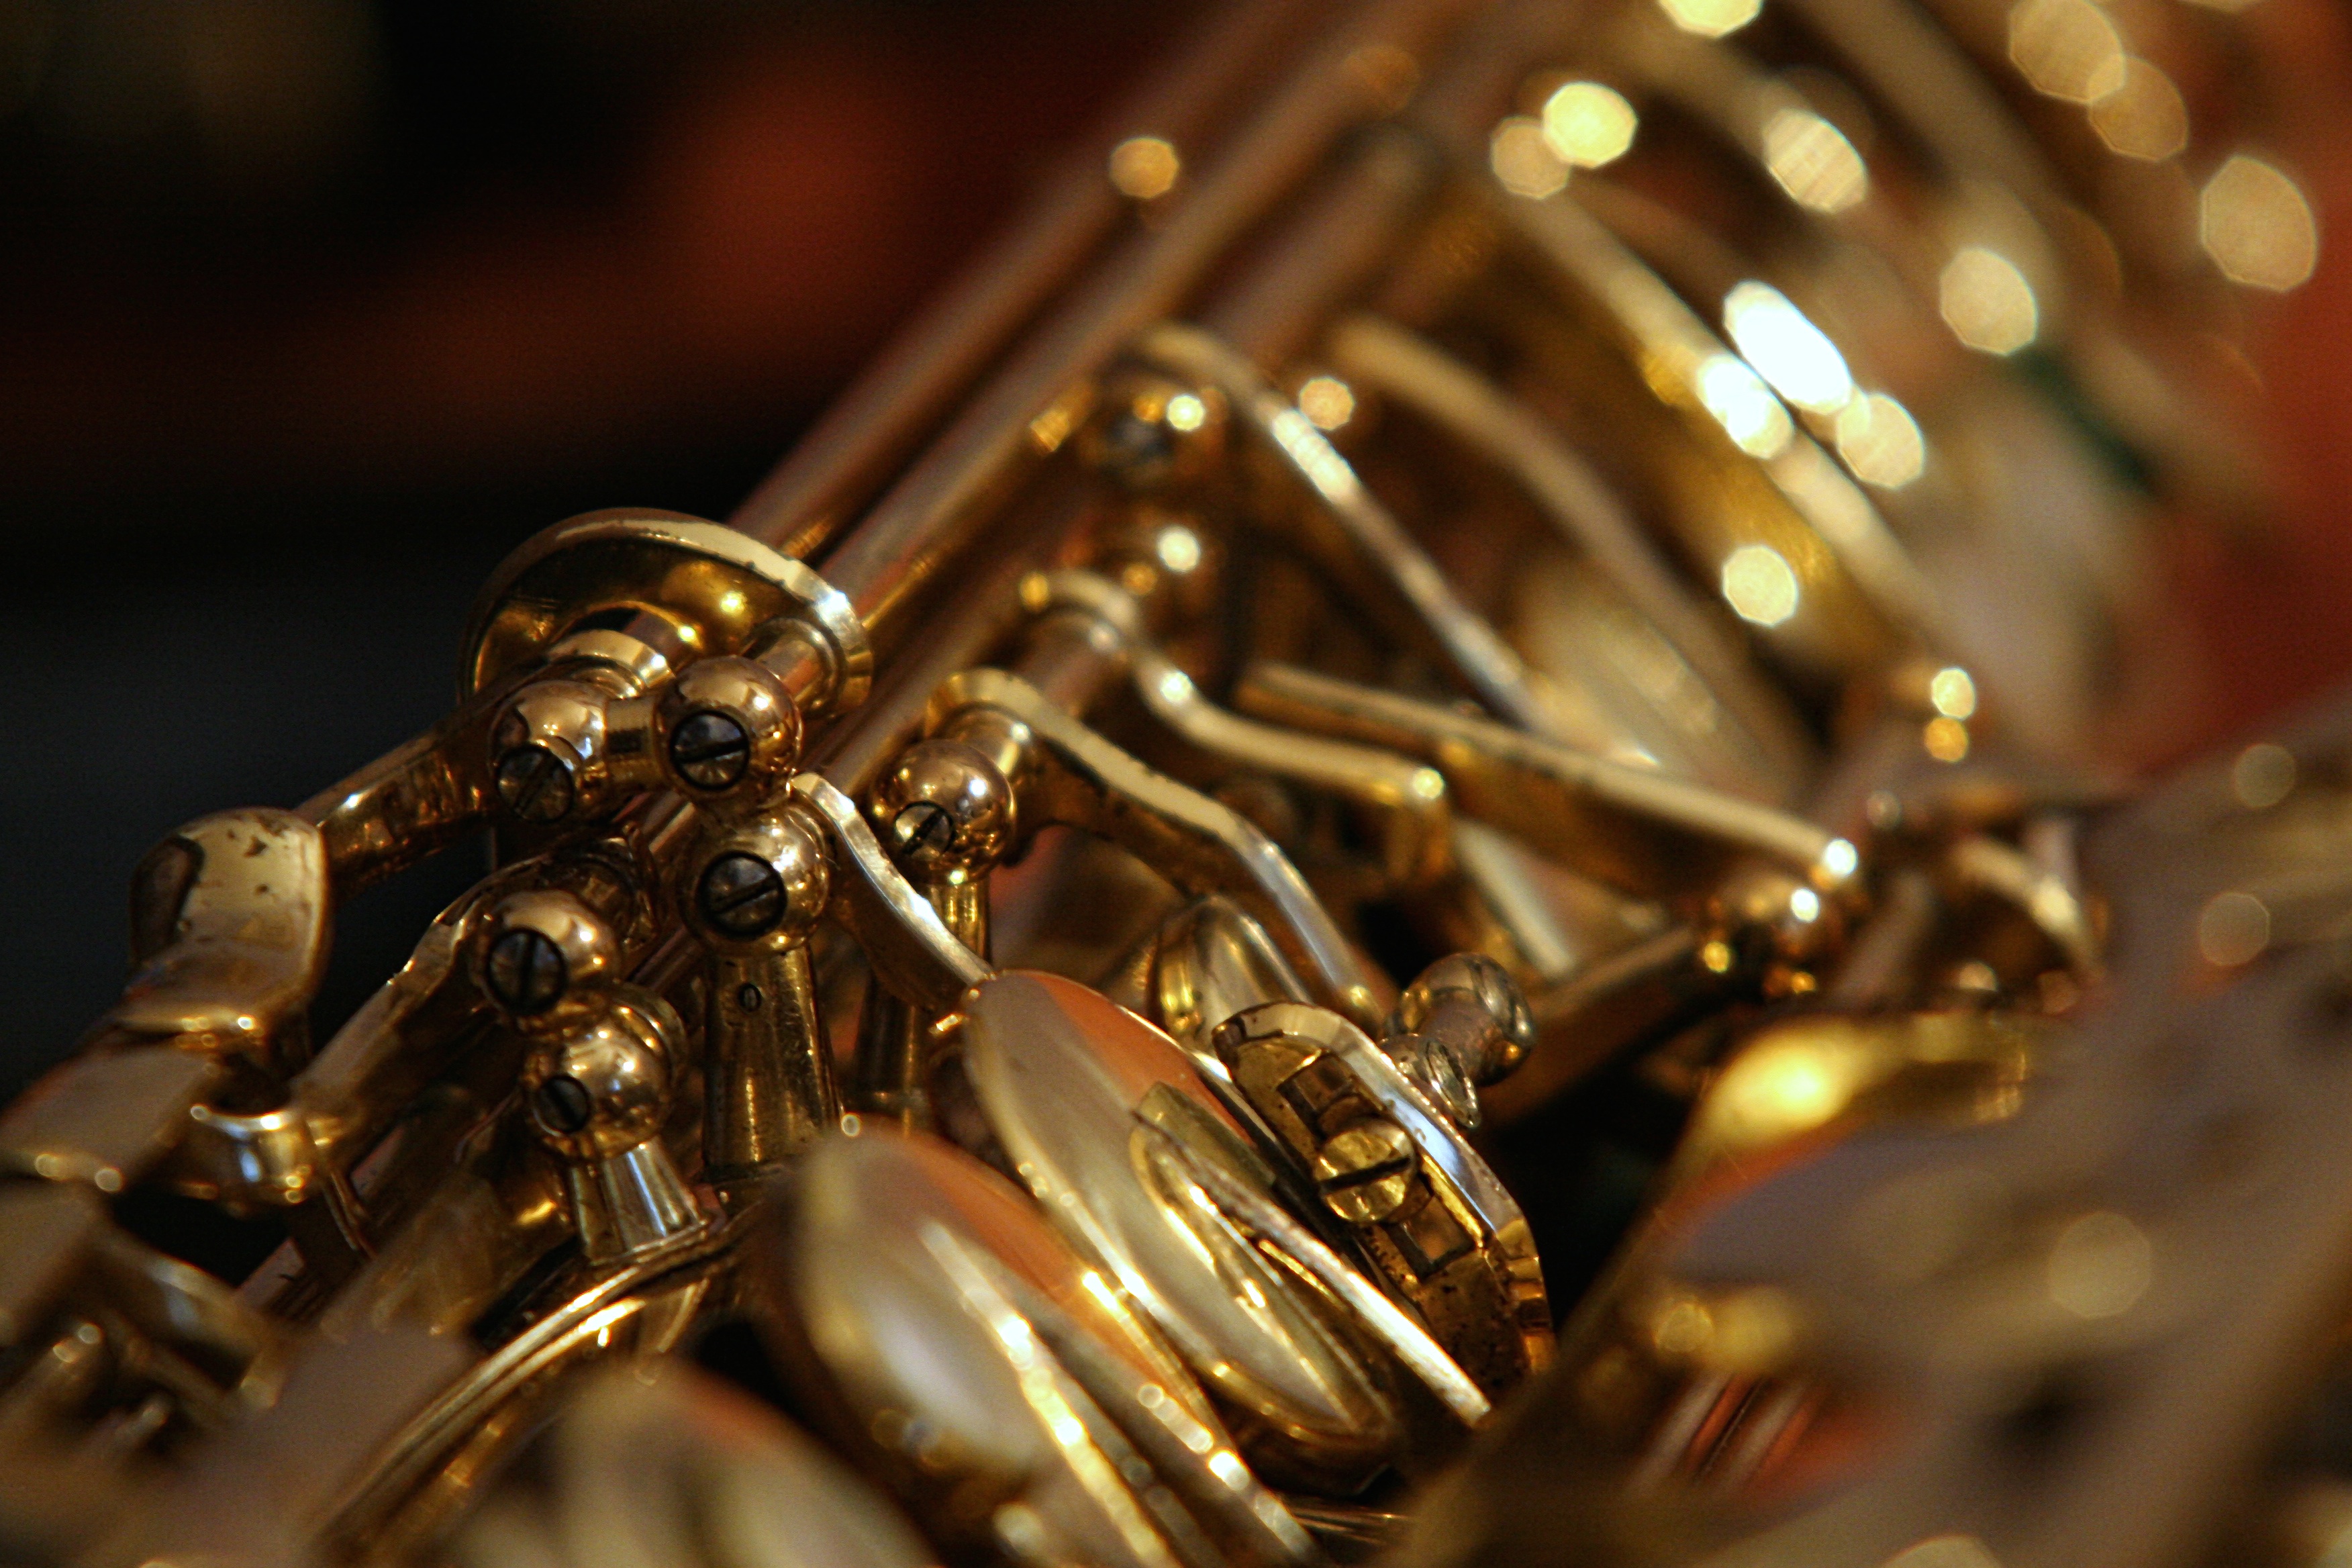
guitar, metal, musical instrument, close up, saxophone, gold, trumpet, macro photography, wind instrument, brass instrument, woodwind instrument